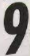
Number: 9